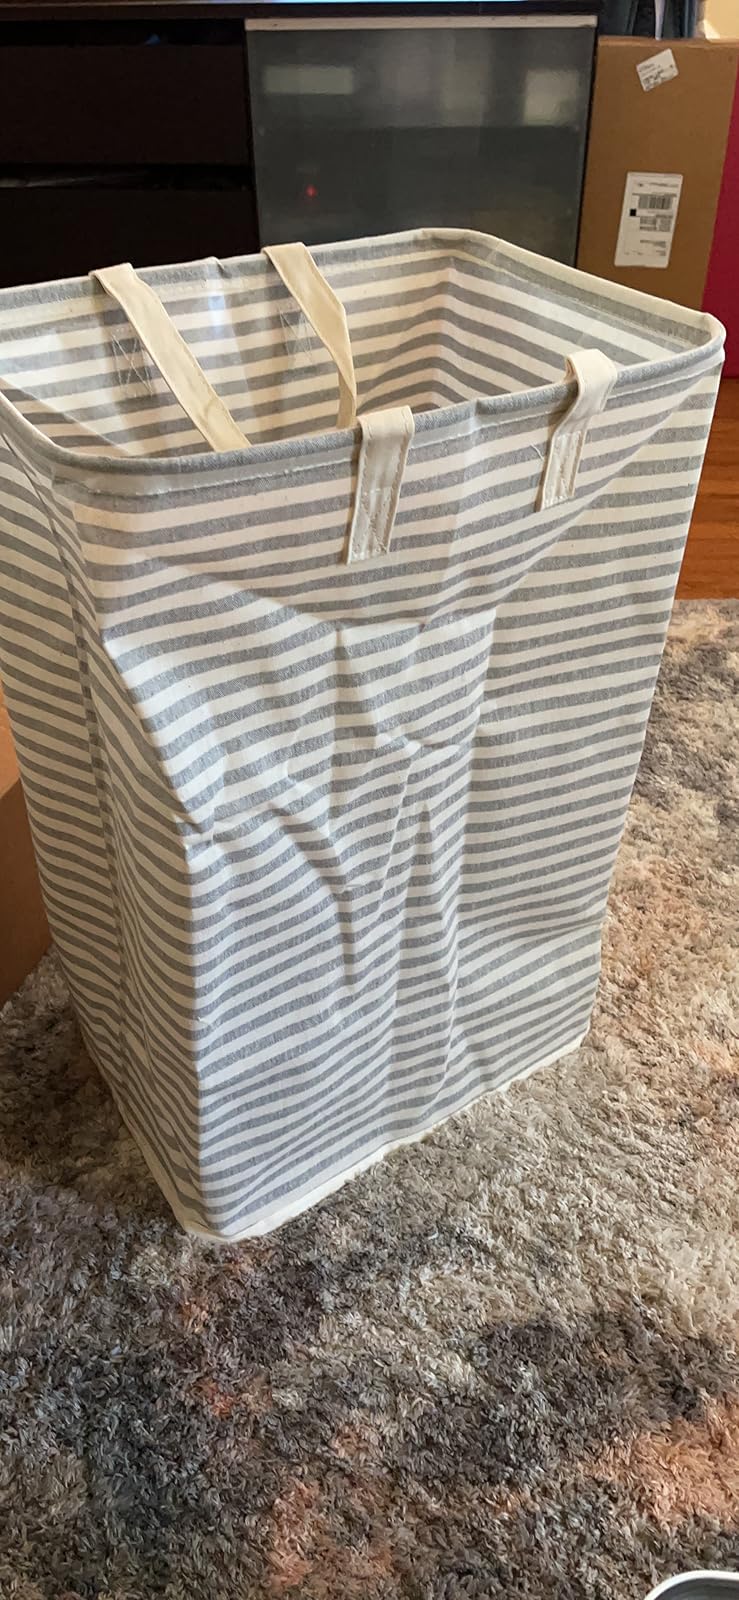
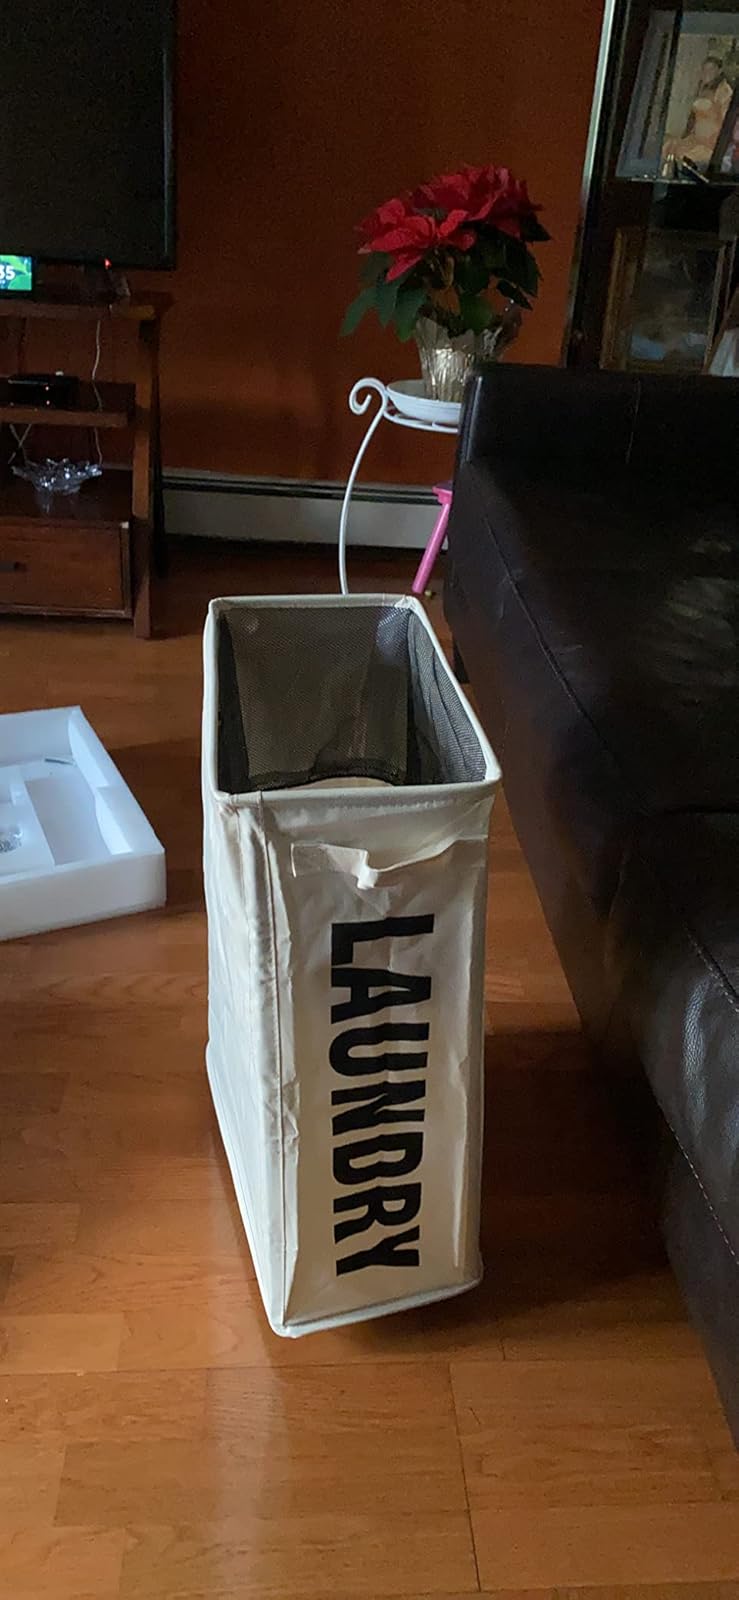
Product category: items_hamper
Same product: no